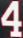
Number: 4